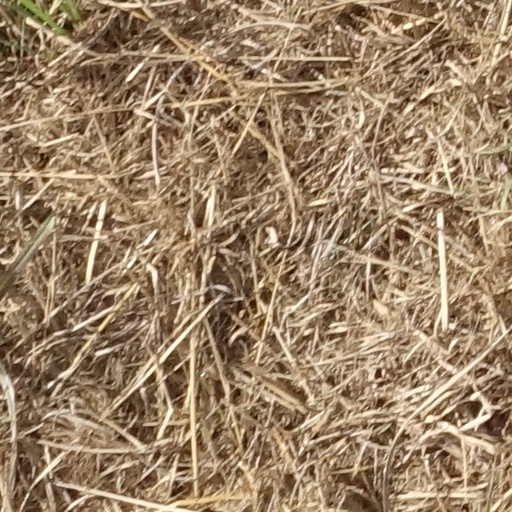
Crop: sorghum